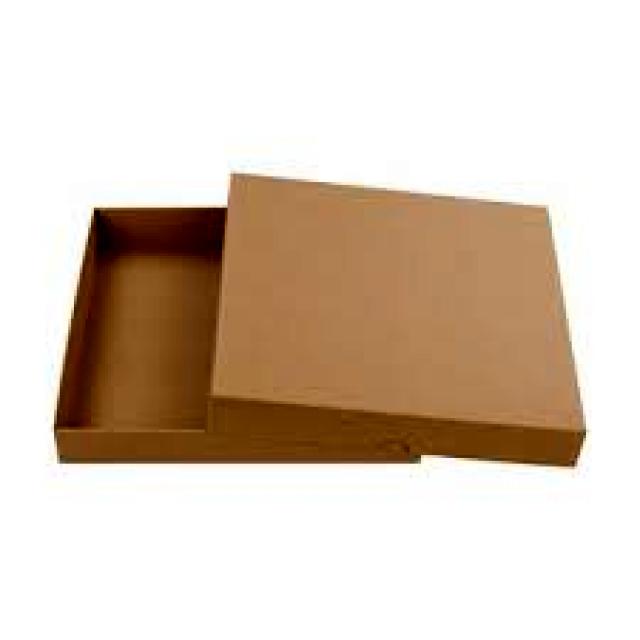
Label: Cardboard